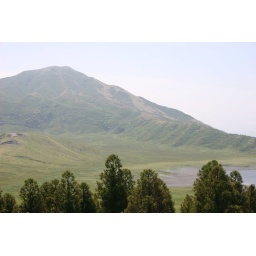
the ground around this lake was steaming. Ooooooh!